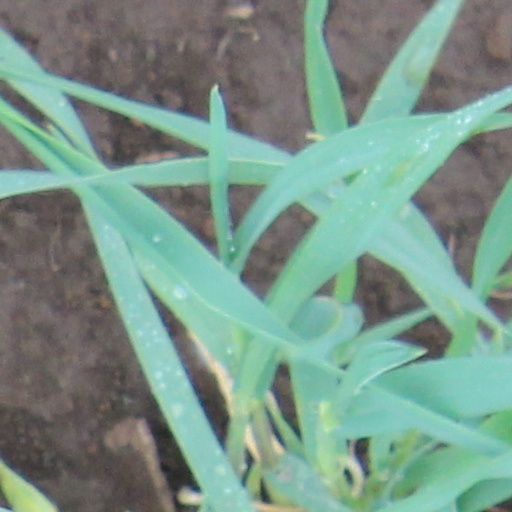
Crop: wheat